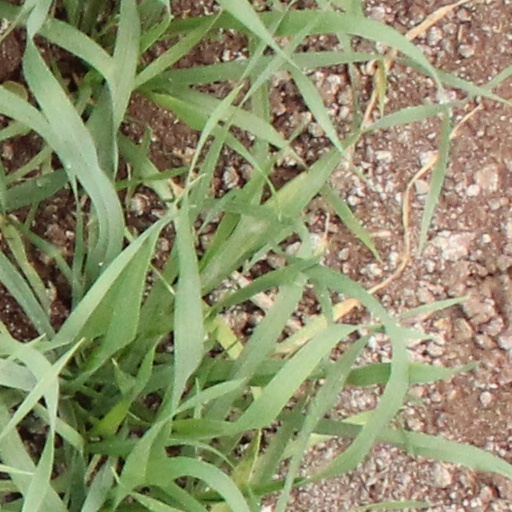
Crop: wheat